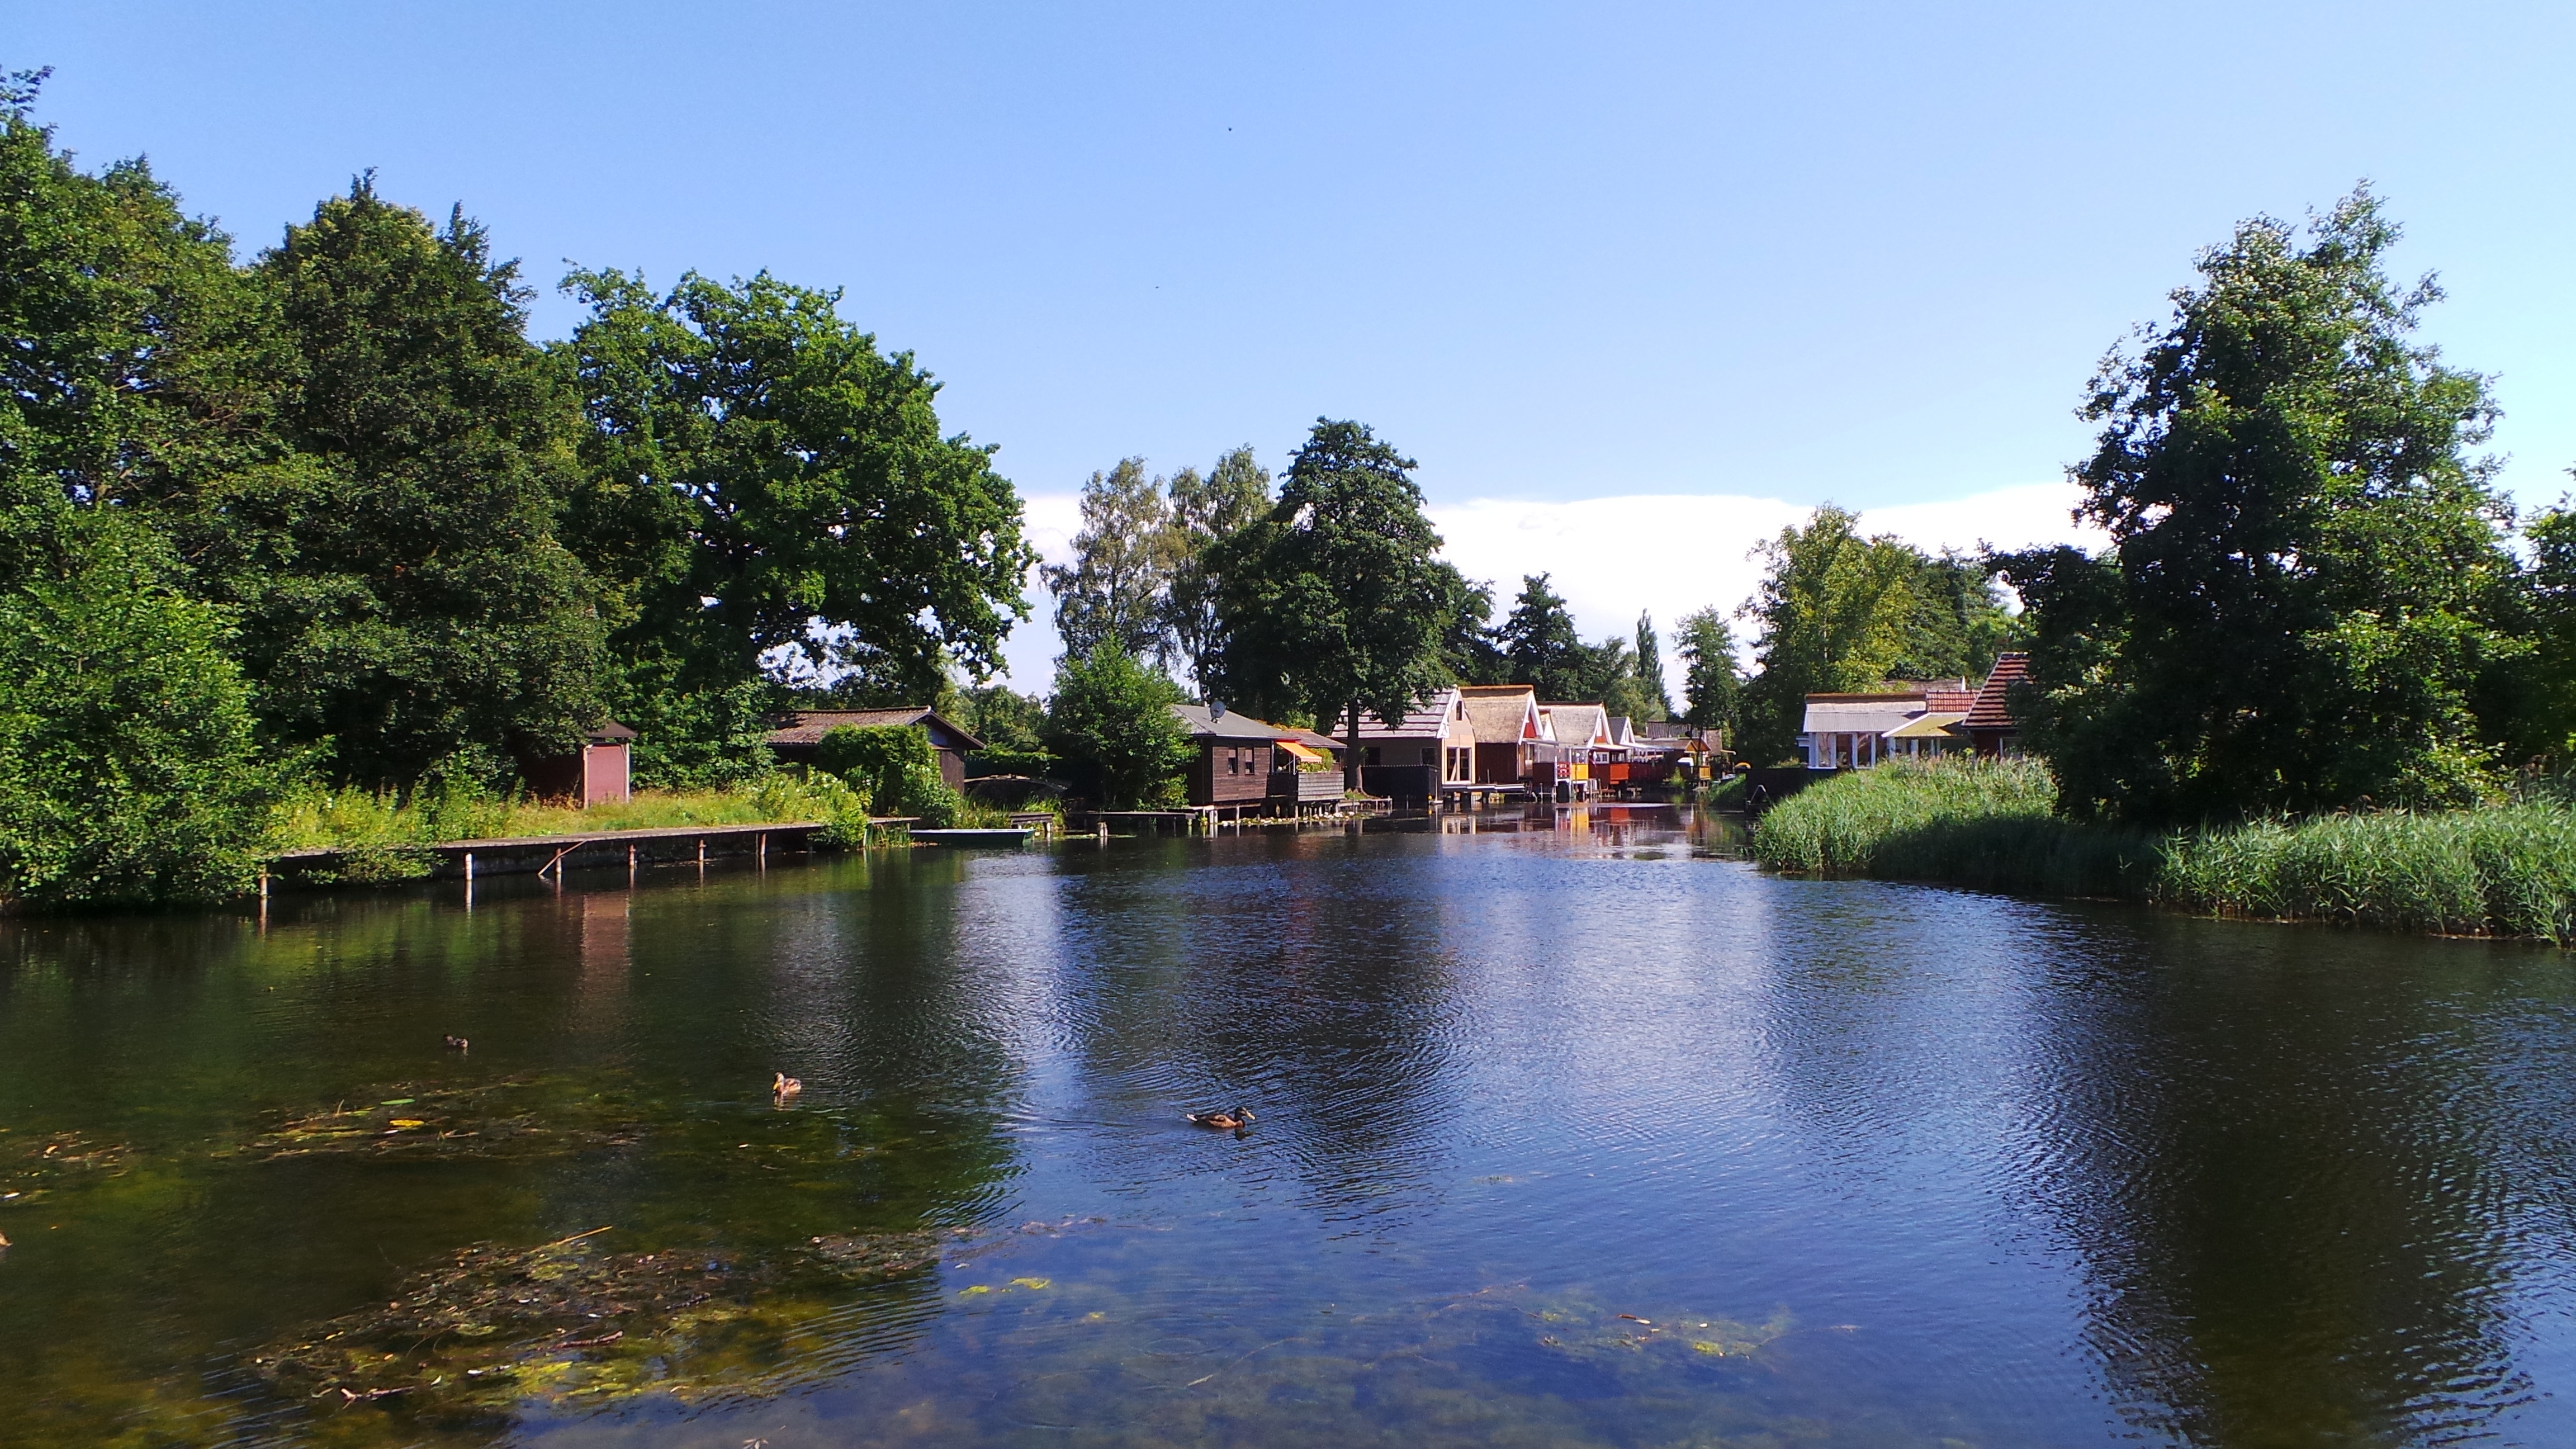
tree, lake, river, canal, summer, pond, reflection, vehicle, reservoir, waterway, body of water, mecklenburg, fish pond, sea cabins